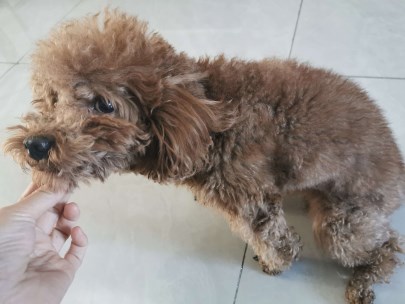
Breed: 7449-n000128-teddy